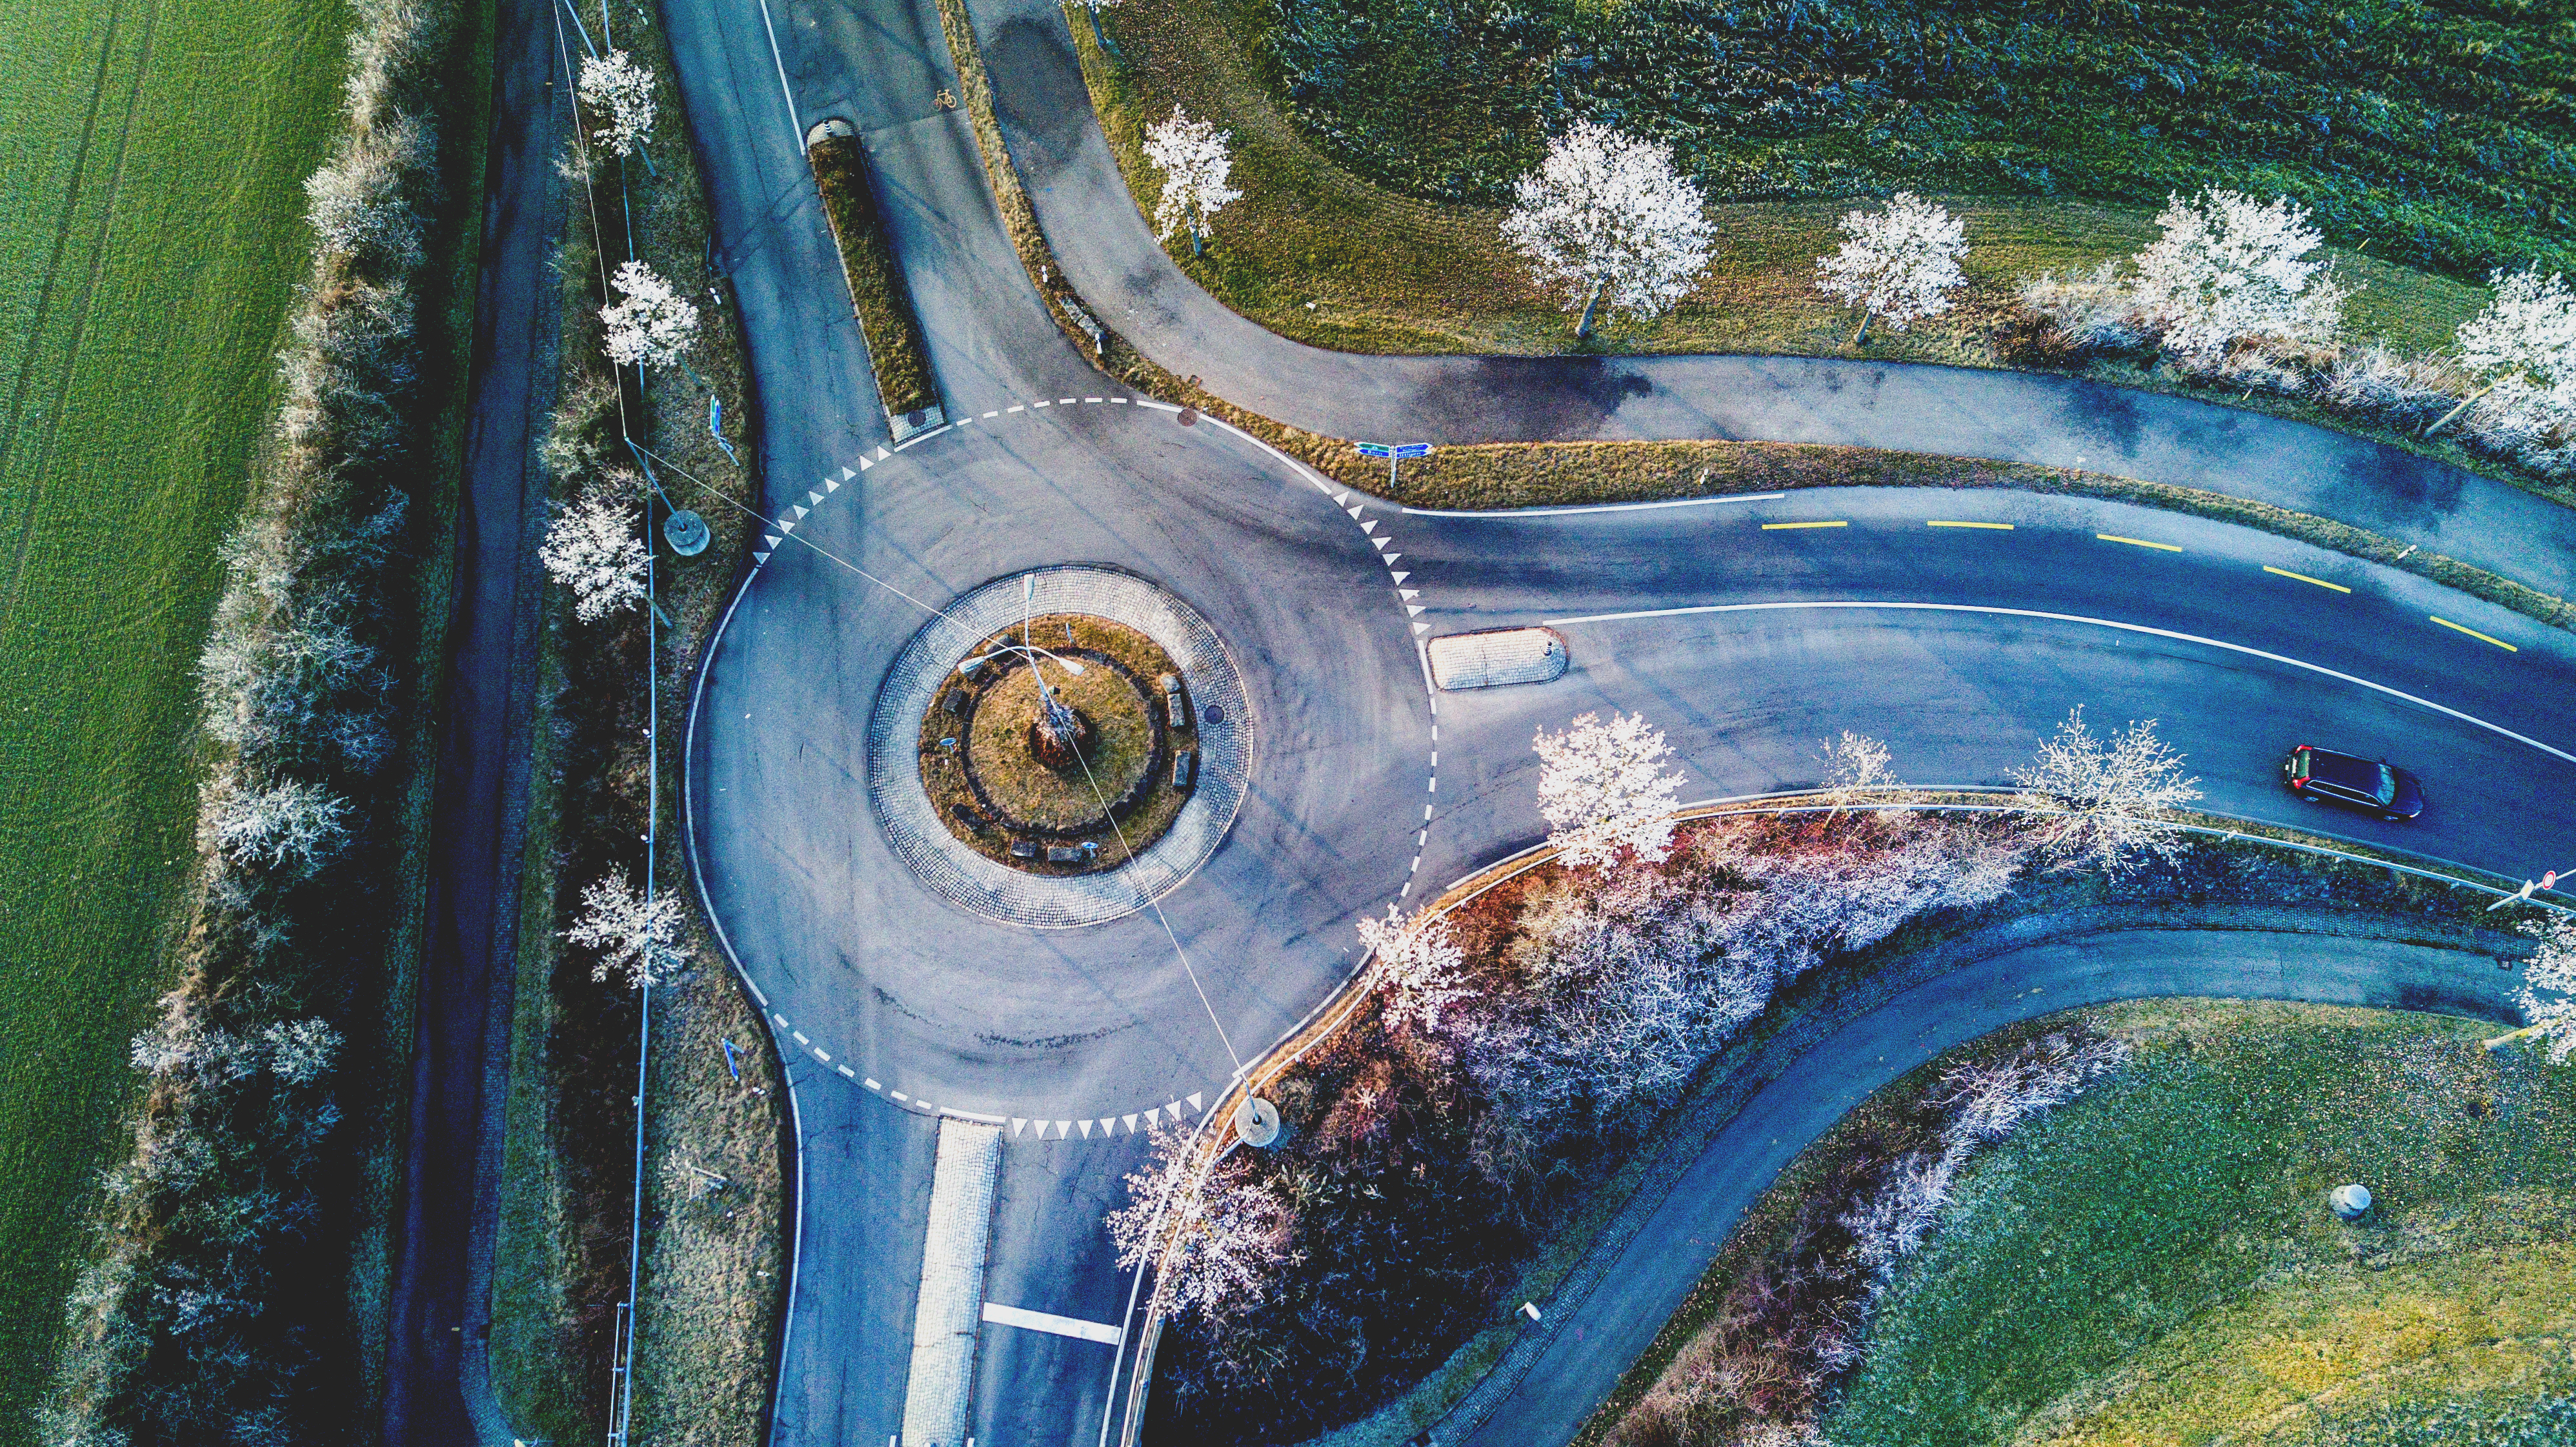
water, road, traffic, car, round, amusement park, park, blue, waterway, circle, art